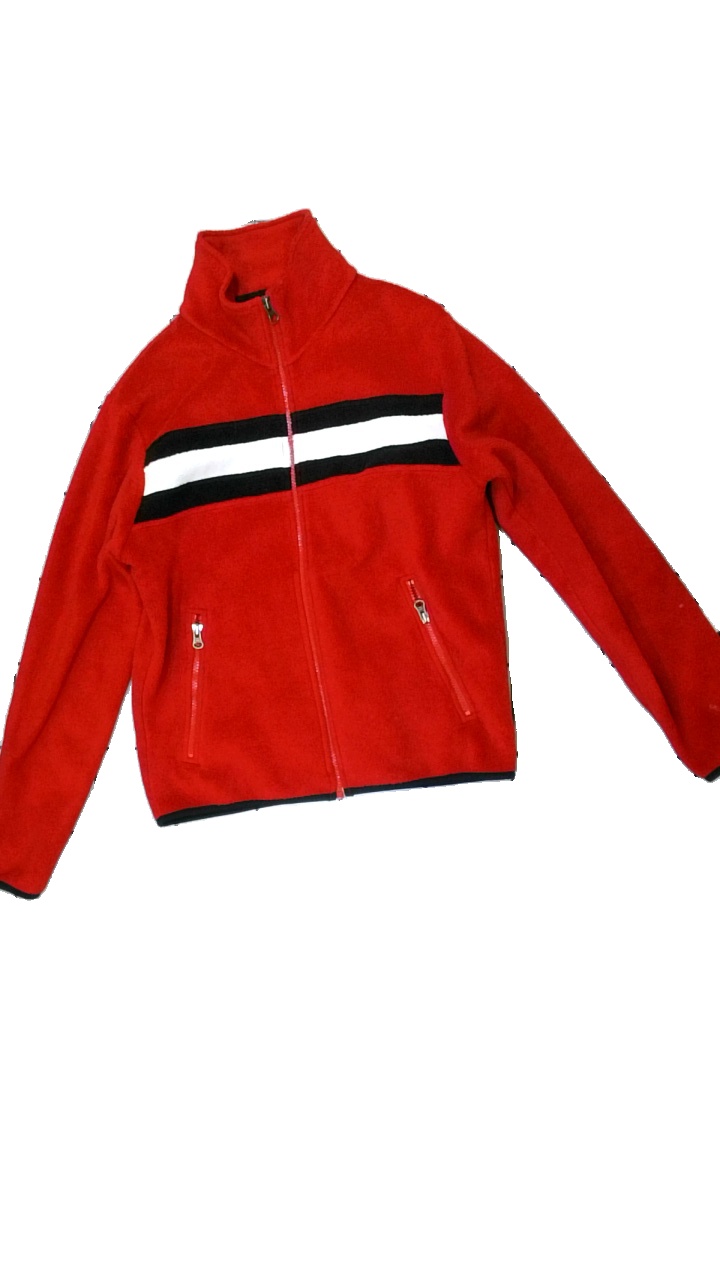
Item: Sweater (Ladies)
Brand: Northbrook
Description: Red fleece sweater with zipper
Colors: Red, White, Black
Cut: Regular
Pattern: Embroidered
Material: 100% Polyester
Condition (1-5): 2
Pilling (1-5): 2
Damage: stain
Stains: Minor
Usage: Recycle
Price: <50